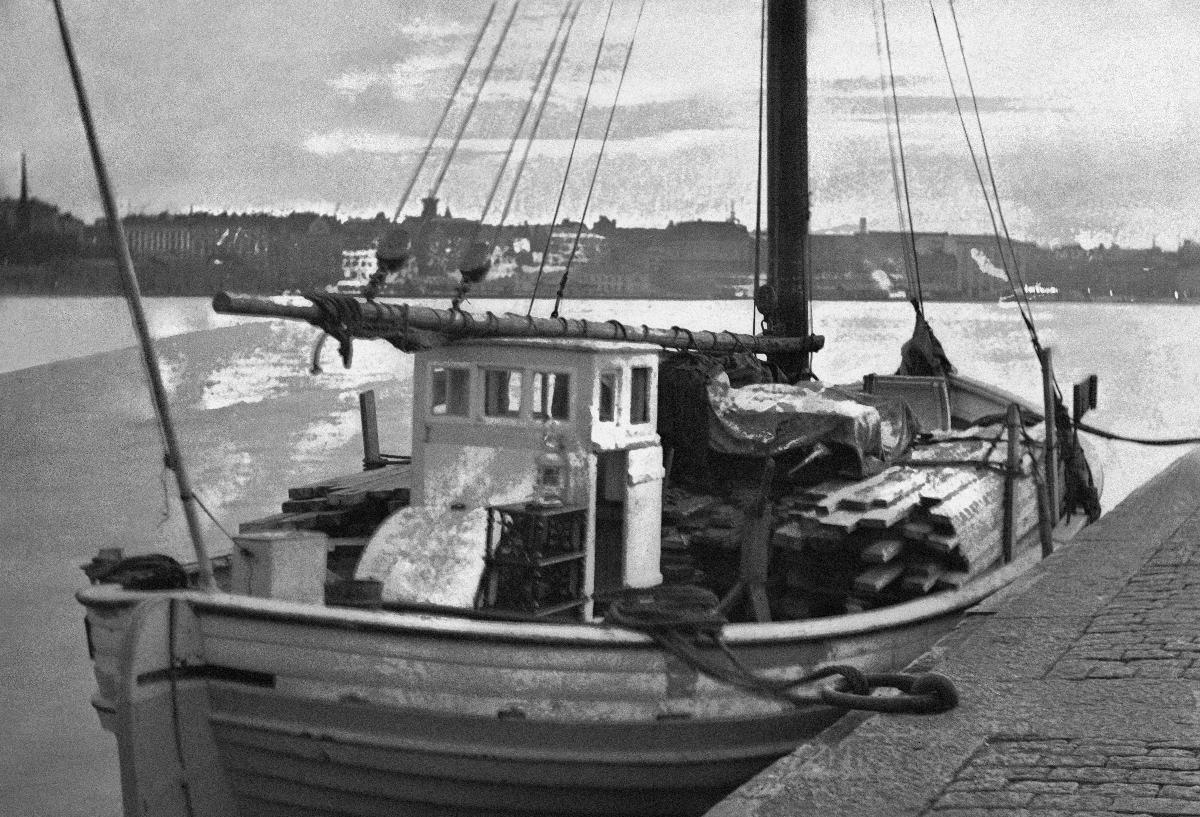
Aina Cederblomin purjevene Brill
Aina Cederbloms segelbåt Brill; Aina Cederblom's sailing boat Brill
sisällön kuvaus: Aina Cederblomin moottoripurjelaiva Brill lastattuna kalastajakodin rakennusmateriaalilla Katajanokalla laiturissa Helsingissä 28.7.1940. content description: Aina Cederblom's motor sailing ship Brill loaded with building material for a fisher home at Katajanokka quay in Helsinki July 1940. innehållsbeskrivning: Aina Cederbloms motorsegelbåt Brill lastad med byggmaterial för fiskarhem vid Skatuddens brygga i Helsingfors i juli 1940.
Kuvaaja: Sundström, Hugo, kuvaaja
Vuosi: 1940
Paikka: Suomi, Uusimaa, Helsinki
Aiheet: HBL; purjelaivat; satamat; seafare; ships; sailing ships; harbours; sjöfart; segelfartyg; segelbåtar; hamn; hamnar